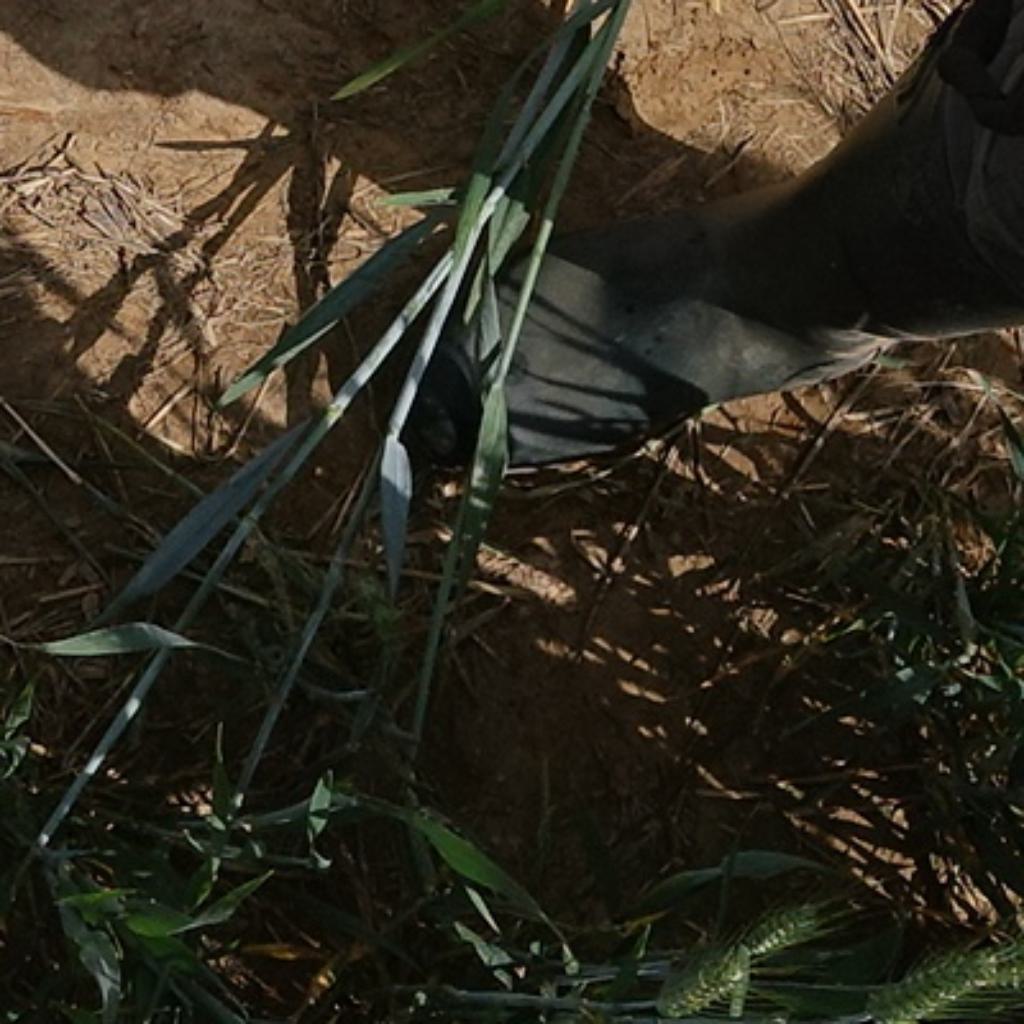
Country: France
Location: VLB
Wheat development stage: Filling